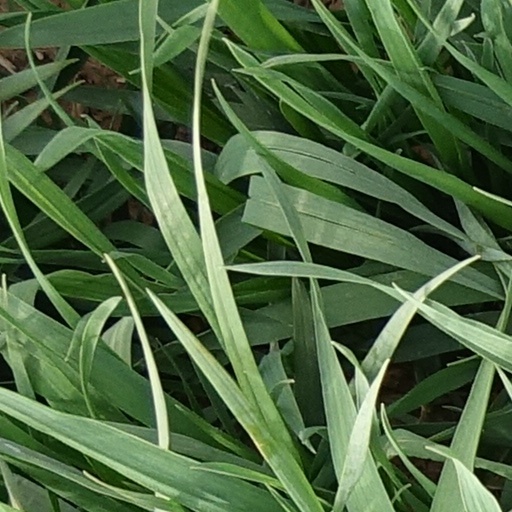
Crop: wheat